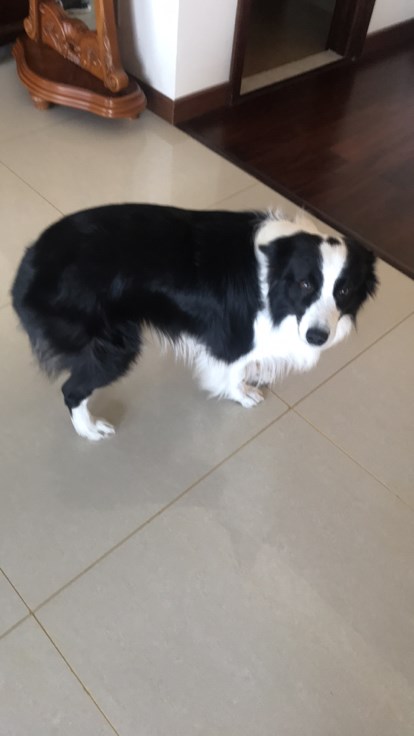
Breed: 2594-n000109-Border_collie